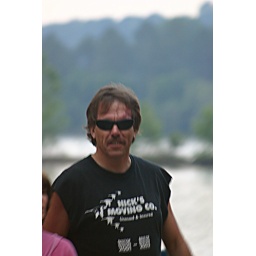
June 1st LR Sprint TRI with the swim in the ski lake and the bike and run on the NLR River trail